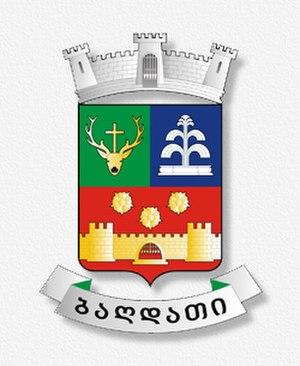
La municipalité de Baghdati est un district de la région d'Iméréthie en Géorgie. Au recensement de 2002, Baghdati comptait 29 235 habitants.